Romain Danzé

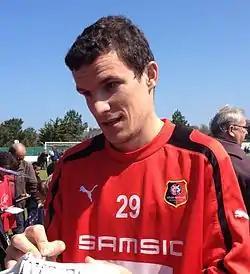
Danzé signing autographs for the fans during a training session at Stade Rennes at the Marville stadium in Saint-Malo on 3 May 2013.

At the start of the 2009–10 season, Danzé found himself appearing from the substitute bench in a number of matches. Instead, Danzé regained his first team place in the starting eleven by playing in the left–back position, a position he did not feel comfortable playing at, preferring to play in the right–back position. At times, Danzé played in the right–back position and once in the right–midfield position. Despite this, he responded to a question on his reflection to the first half of the 2009–10 season, saying: "I have 10 tenures in the league, 17 games played plus one in the League Cup. I am quite satisfied with the playing time. I asked myself some questions at the start of the season but it proves that you have to know how to wait for your turn. As long as I'm playing, I'm happy." He scored his first goal of the season on 23 September 2009 in a 2–1 win against Sochaux in the fourth round of the Coupe de la Ligue. Danzé's second goal of the season came in a 4–0 win against Grenoble Foot 38 on 30 January 2010. He then made his 100th appearance for the Stade Rennais, coming on as a 70th-minute substitute, in a 4–1 win against Toulouse on 20 March 2010. Danzé's third goal of the season came on 10 April 2010, in a 1–1 draw against FC Lorient. At the 2009–10 season, he went on to make nineteen appearances and scoring three times in all competitions.